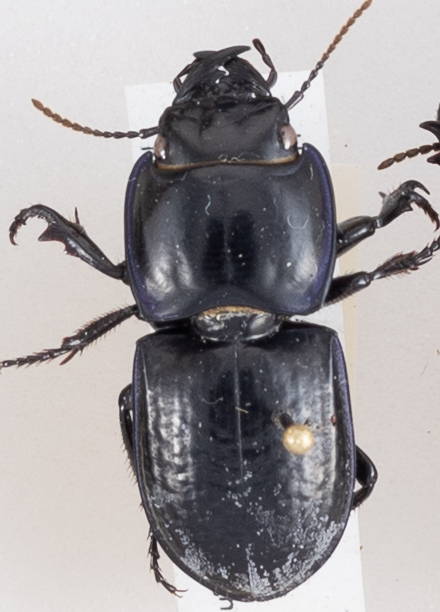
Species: Pasimachus sublaevis
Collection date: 2018-07-03
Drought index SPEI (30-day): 2.01
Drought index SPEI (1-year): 1.25
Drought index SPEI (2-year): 0.54